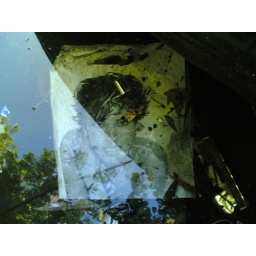
A carrier bag suspended under water on The Regent's Canal, London, NW1.